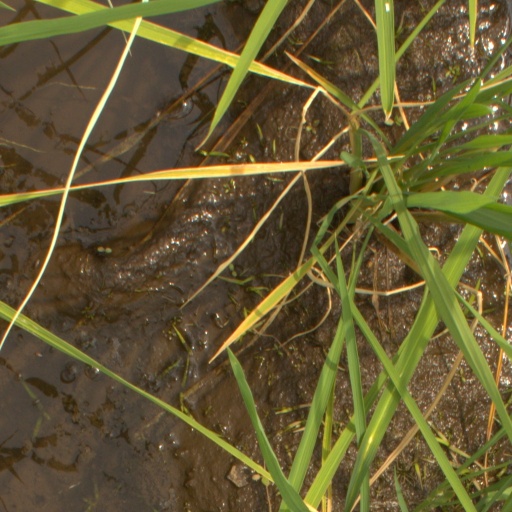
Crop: rice